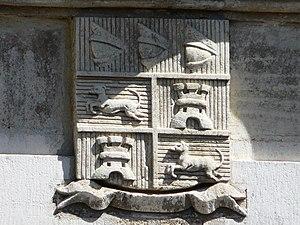
Armoiries au centre de la façade ouest, château de Vaucocour, Thiviers, Dordogne, France
Thiviers est une commune française située dans le département de la Dordogne, en région Nouvelle-Aquitaine.